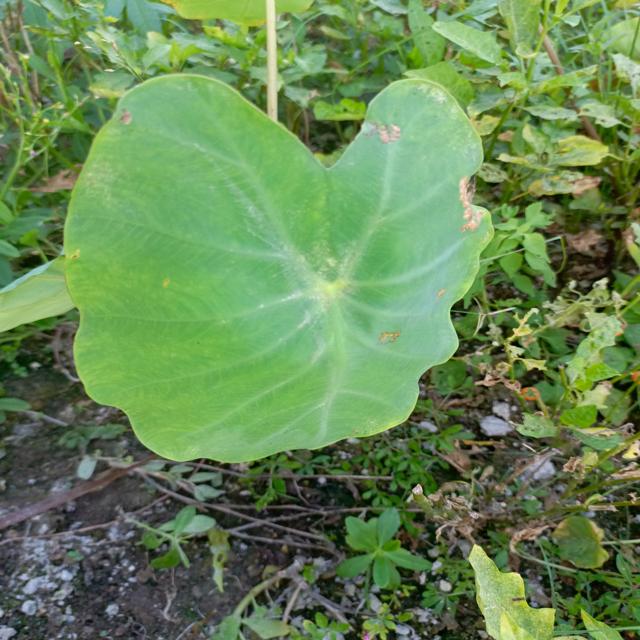
Label: Early_Blight